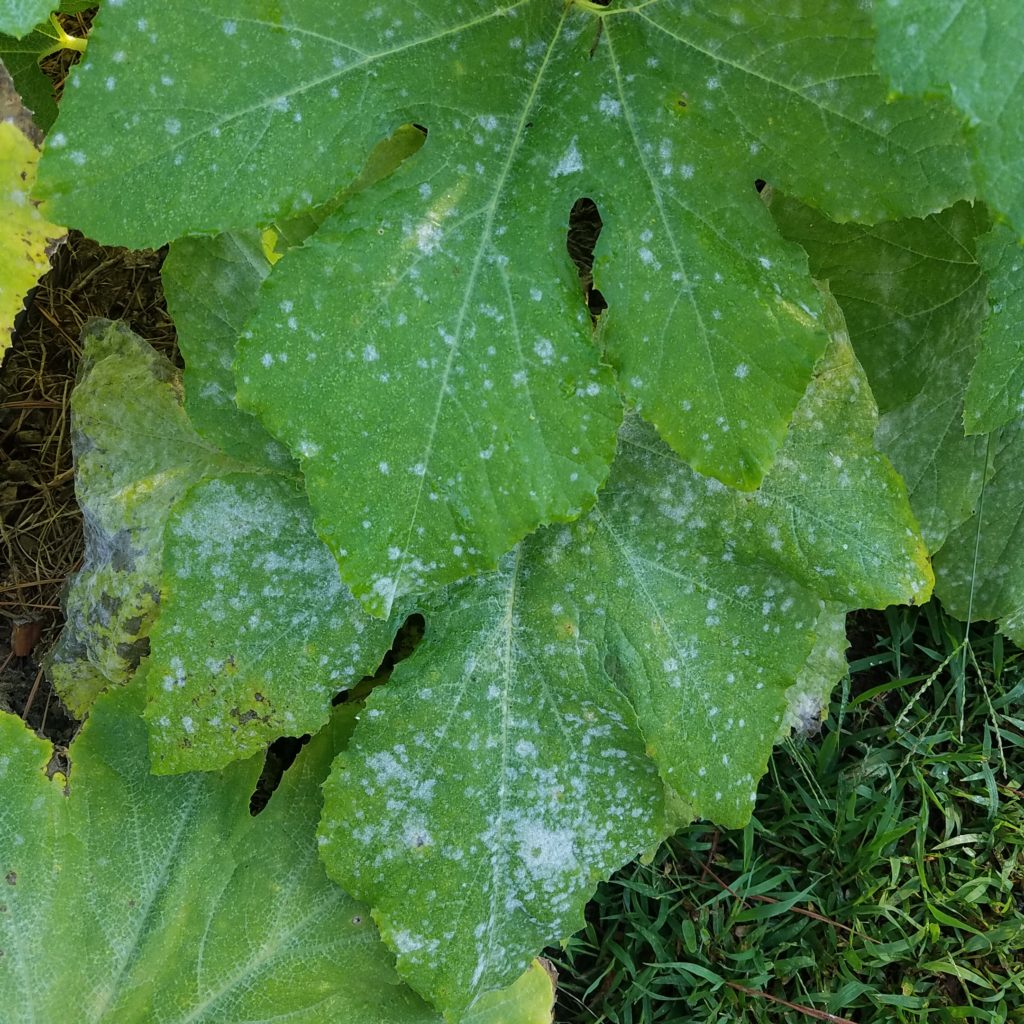
Plant: Cucumber
Disease: cucumber powdery mildew